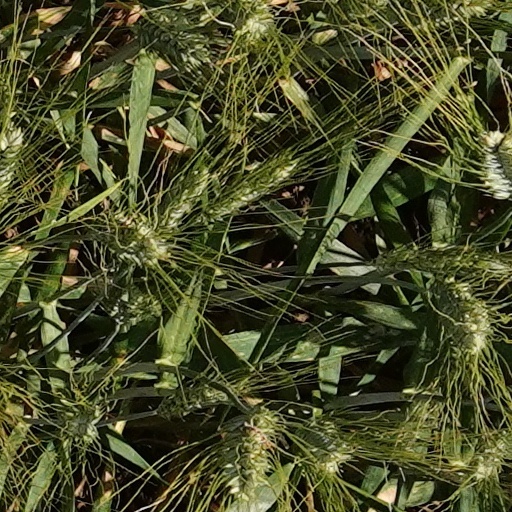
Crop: wheat